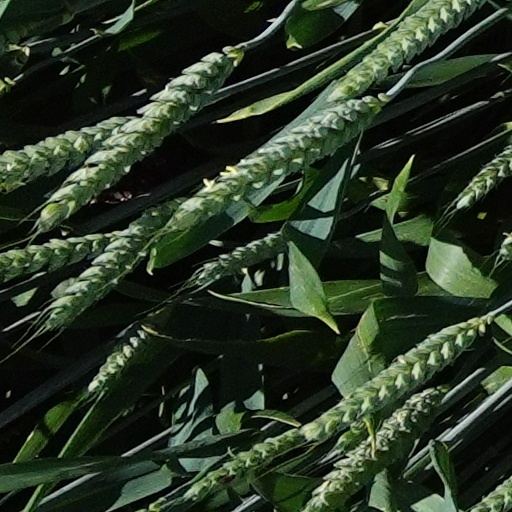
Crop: wheat